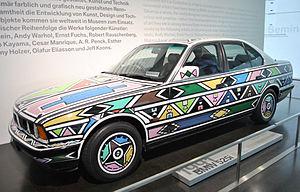
BMW Art Car est une série composée de dix-neuf voitures de la marque BMW. Cette collection a pour but d'associer la compétition automobile, le design et l'art. Initiée en 1975 jusqu'à ce jour, les voitures sont peintes par de nombreux artistes d'art contemporain, et ce aussi bien pour le pilote de course automobile français Hervé Poulain que pour la marque BMW.